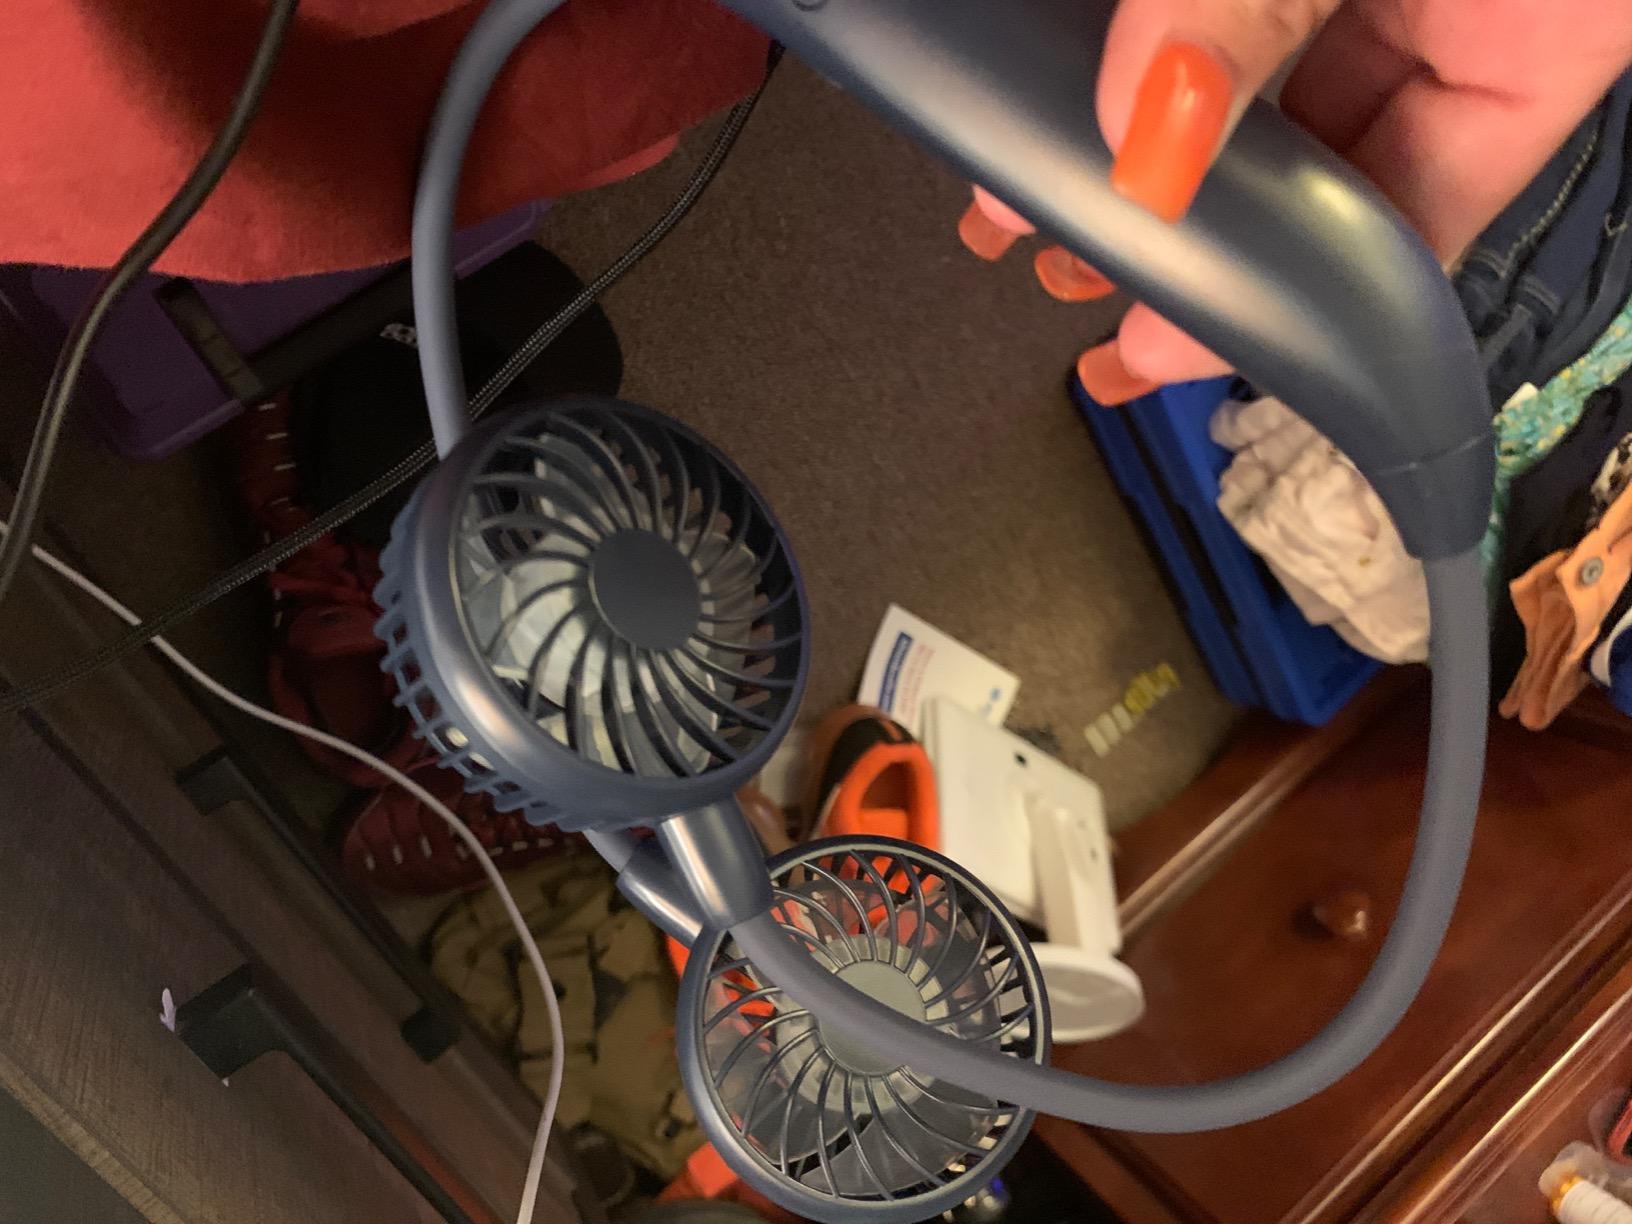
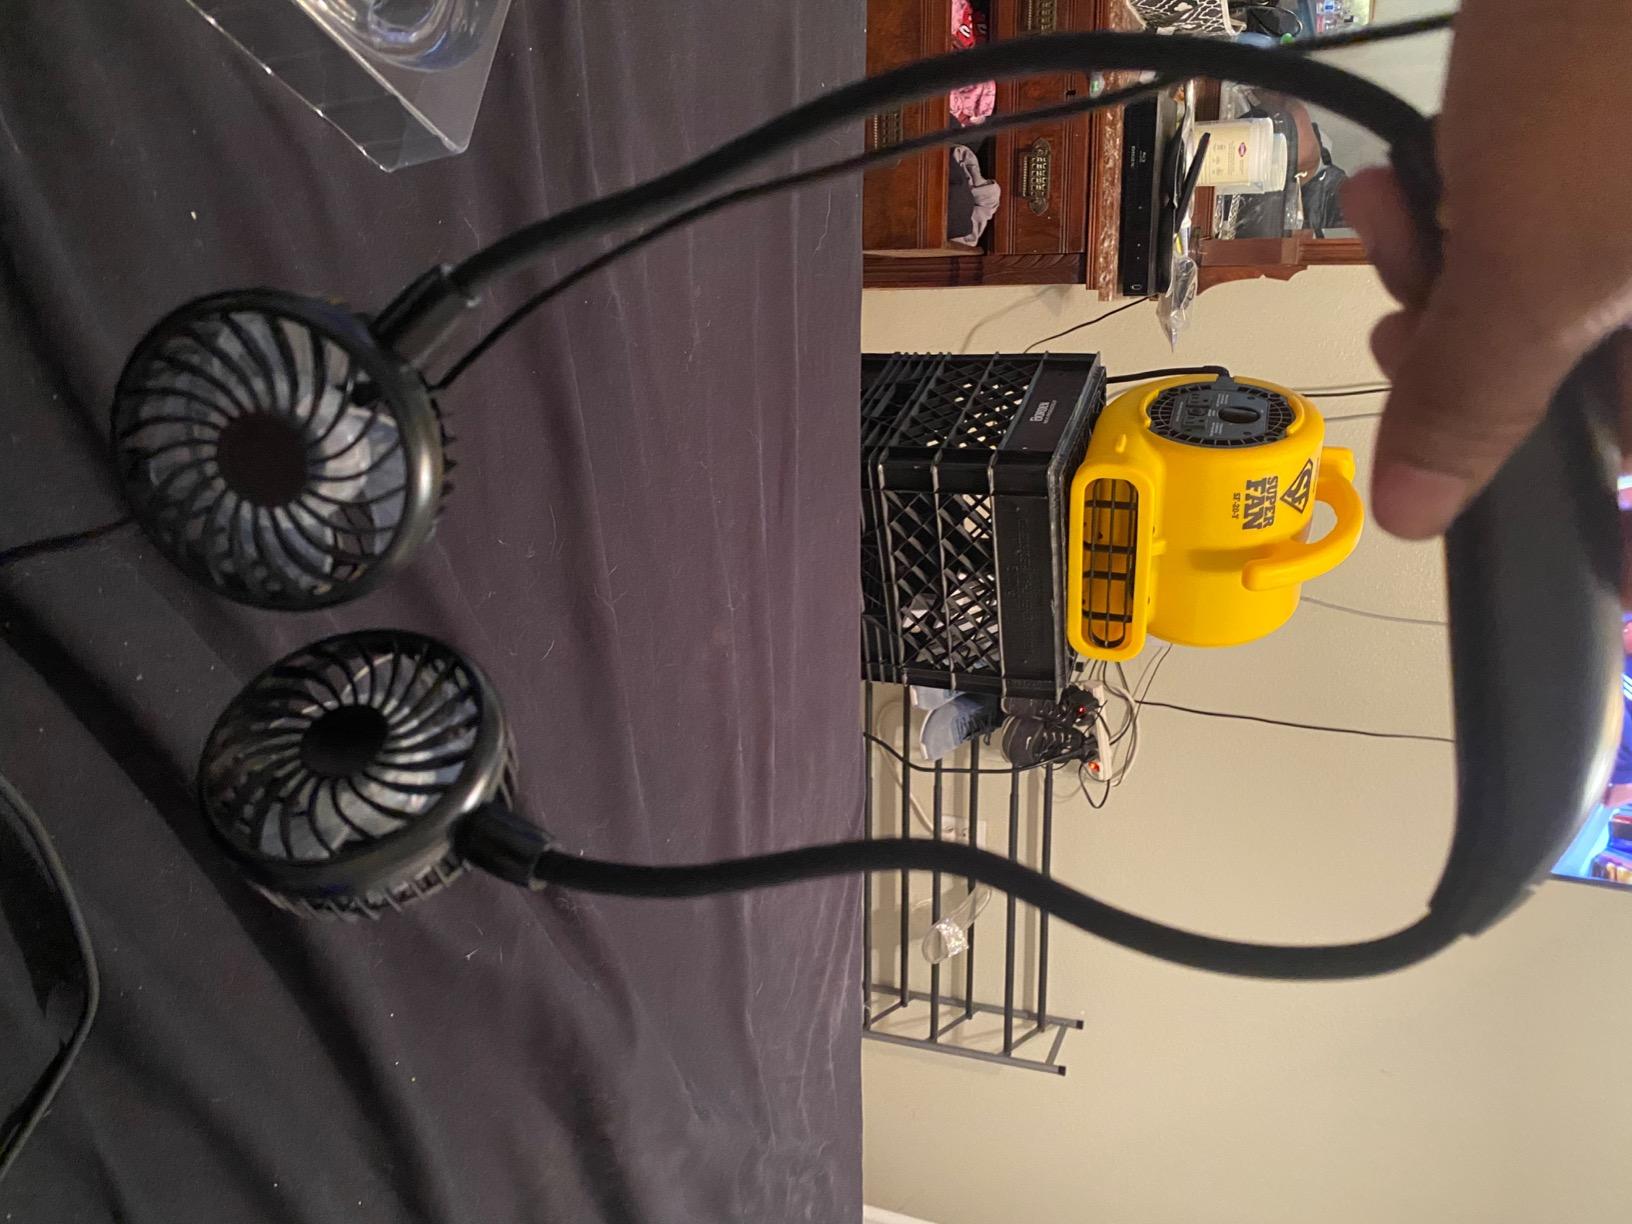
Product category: fan
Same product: no